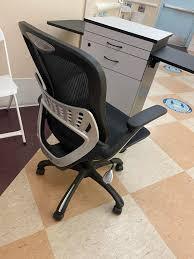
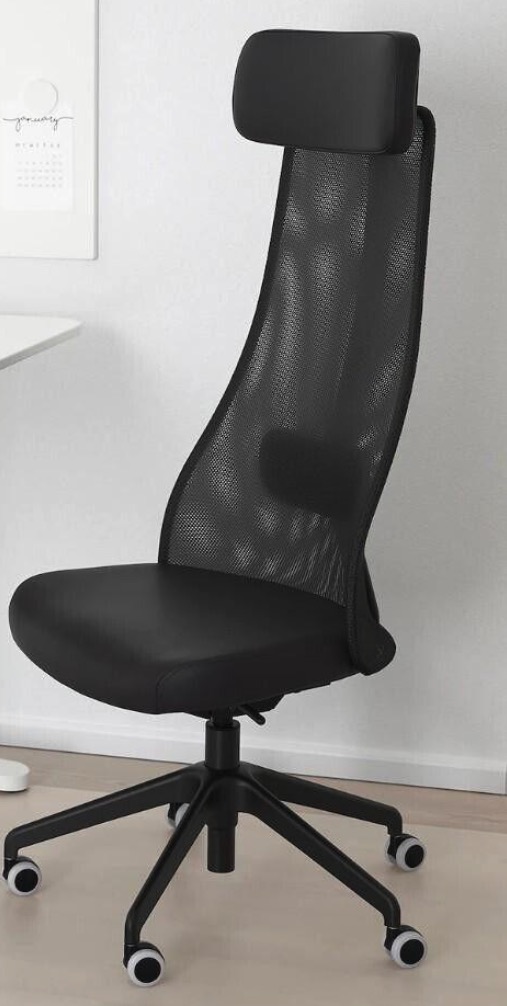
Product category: items_chair
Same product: no